Nick Martini

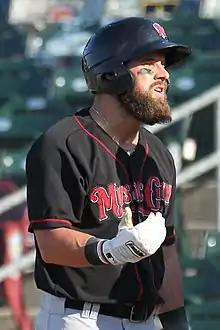
Martini with the Nashville Sounds in 2018

Nicholas Scott Martini (born June 27, 1990) is an American professional baseball outfielder in the Athletics organization. He has previously played in Major League Baseball (MLB) for the Oakland Athletics, San Diego Padres, Chicago Cubs, Cincinnati Reds, and Colorado Rockies, and in the KBO League for the NC Dinos.